F. Eugene Tubbs

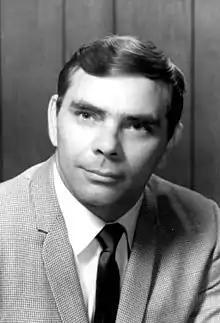
Tubbs in 1970

F. Eugene Tubbs (July 31, 1935 – July 4, 1978) was an American politician. He served as a Republican member for the 45th and 72nd district of the Florida House of Representatives.